Answer in natural language. Is gray single seat fabric armchair in front of walnut tv stand? Choose between the following options: yes or no
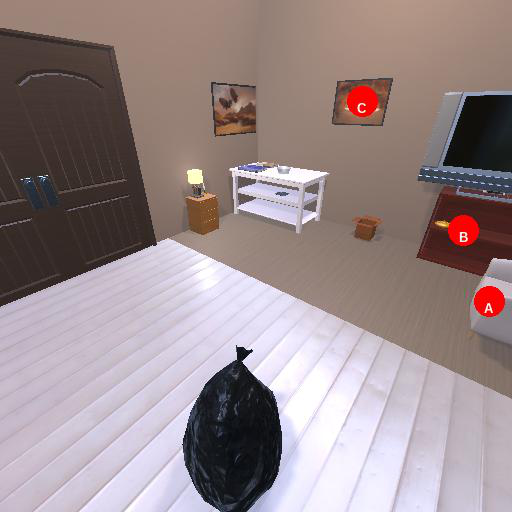
<answer>yes</answer>